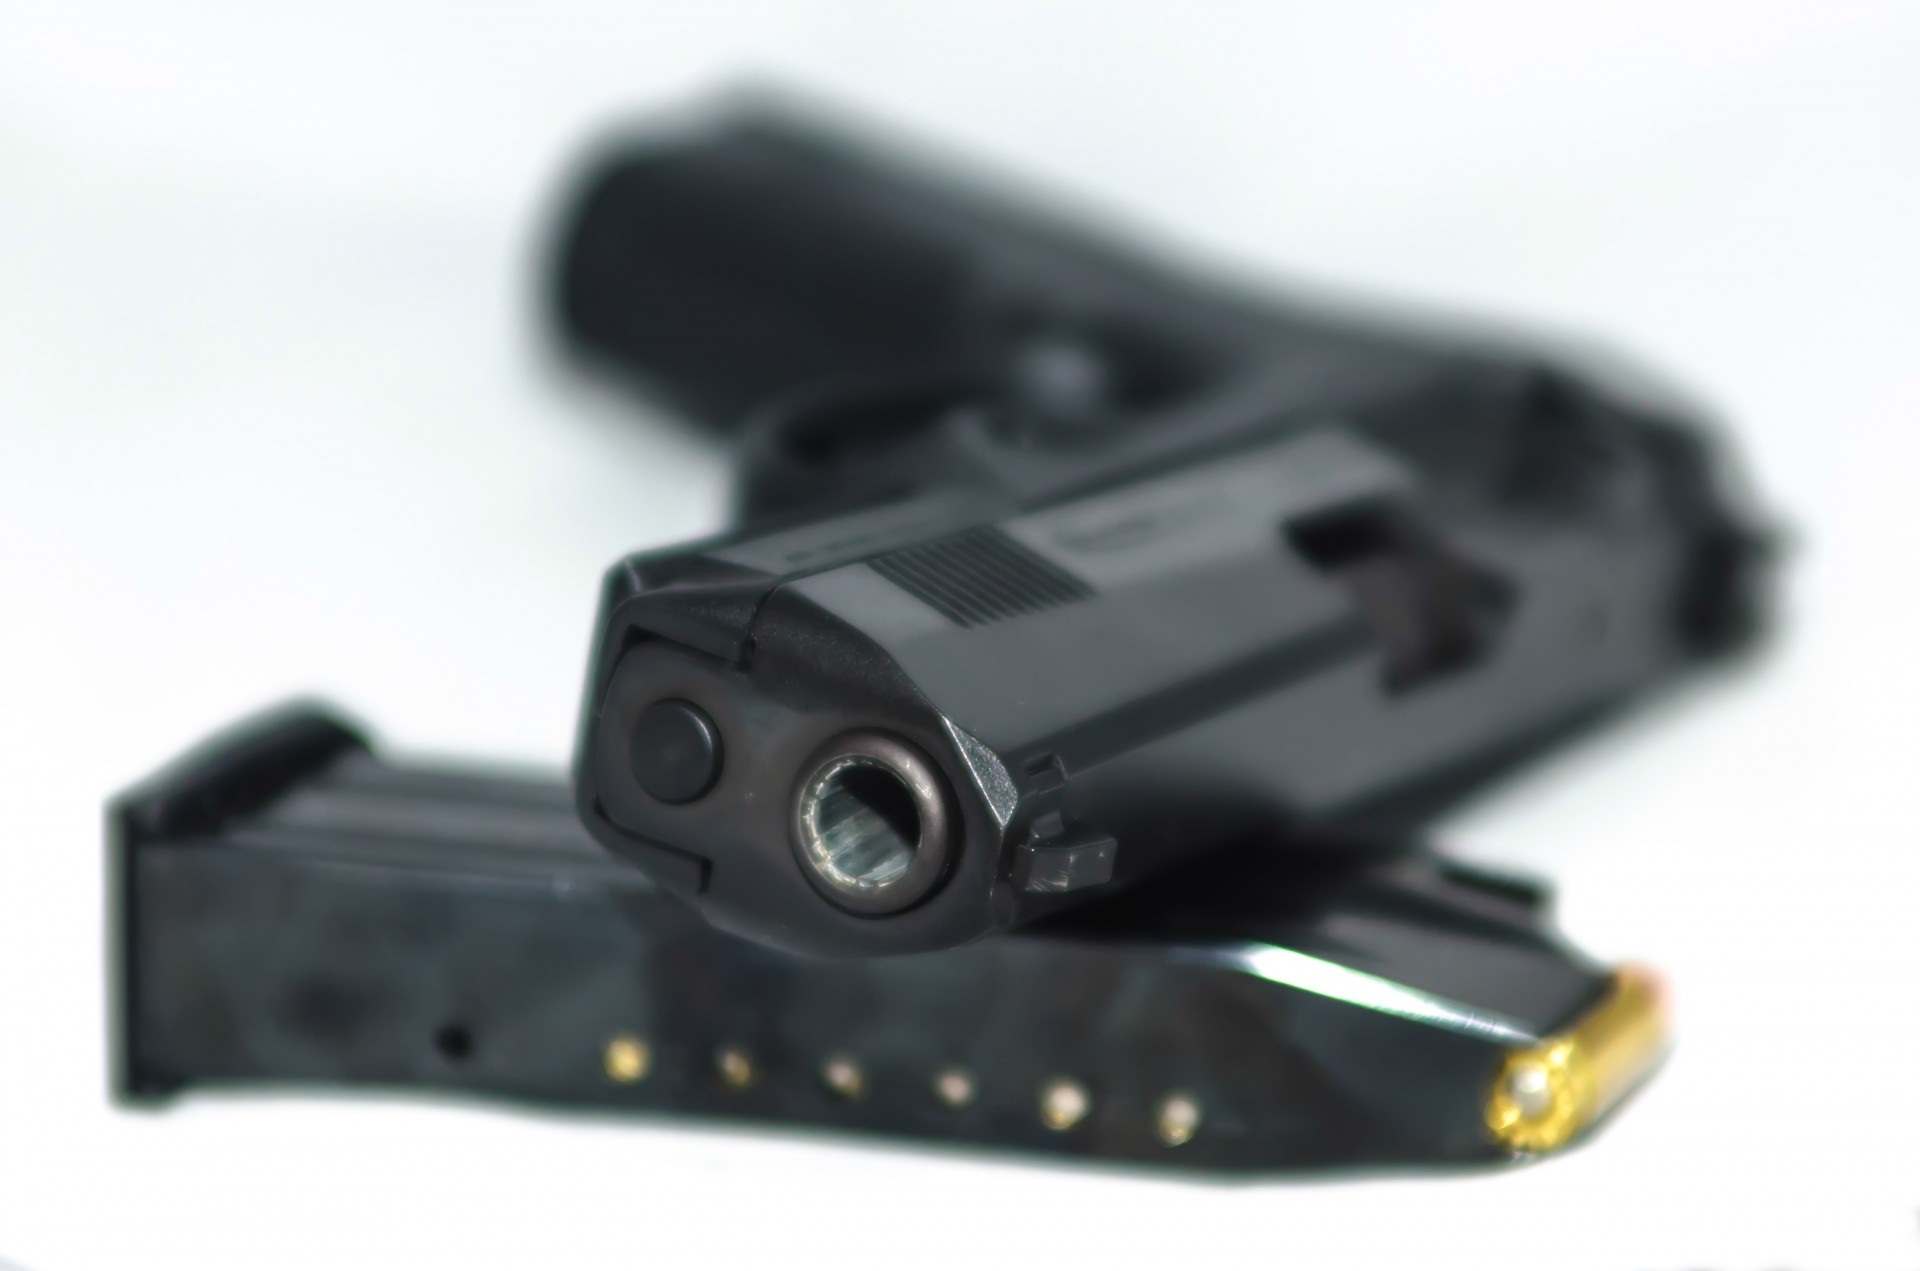
weapon, gun, ammo, ammunition, firearms, force, handgun, firearm, trigger, violemce, gun barrel, gun accessory